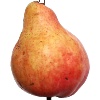
Label: Pear Red 1